Timeline of the Russian invasion of Ukraine (24 February – 7 April 2022)

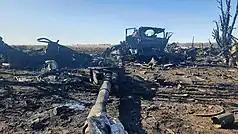
Remnants of a Russian column ambushed by Ukrainian forces near Trostianets on 17 March 2022.

Russian forces were pushed back in Bucha and Irpin to the north-west of Kyiv. According to Lithuanian Defense Minister Arvydas Anušauskas, the Russians suffered 4,300 casualties in the first three days of the invasion. He also claimed they had lost 27 planes, 26 helicopters, 146 tanks, 706 AFVs, 1 Buk missile system, 4 BM-21 Grad anti-aircraft systems, 2 drones, and 2 ships.